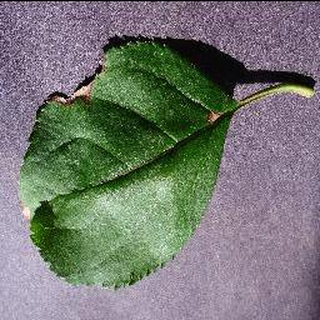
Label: apple_black_rot